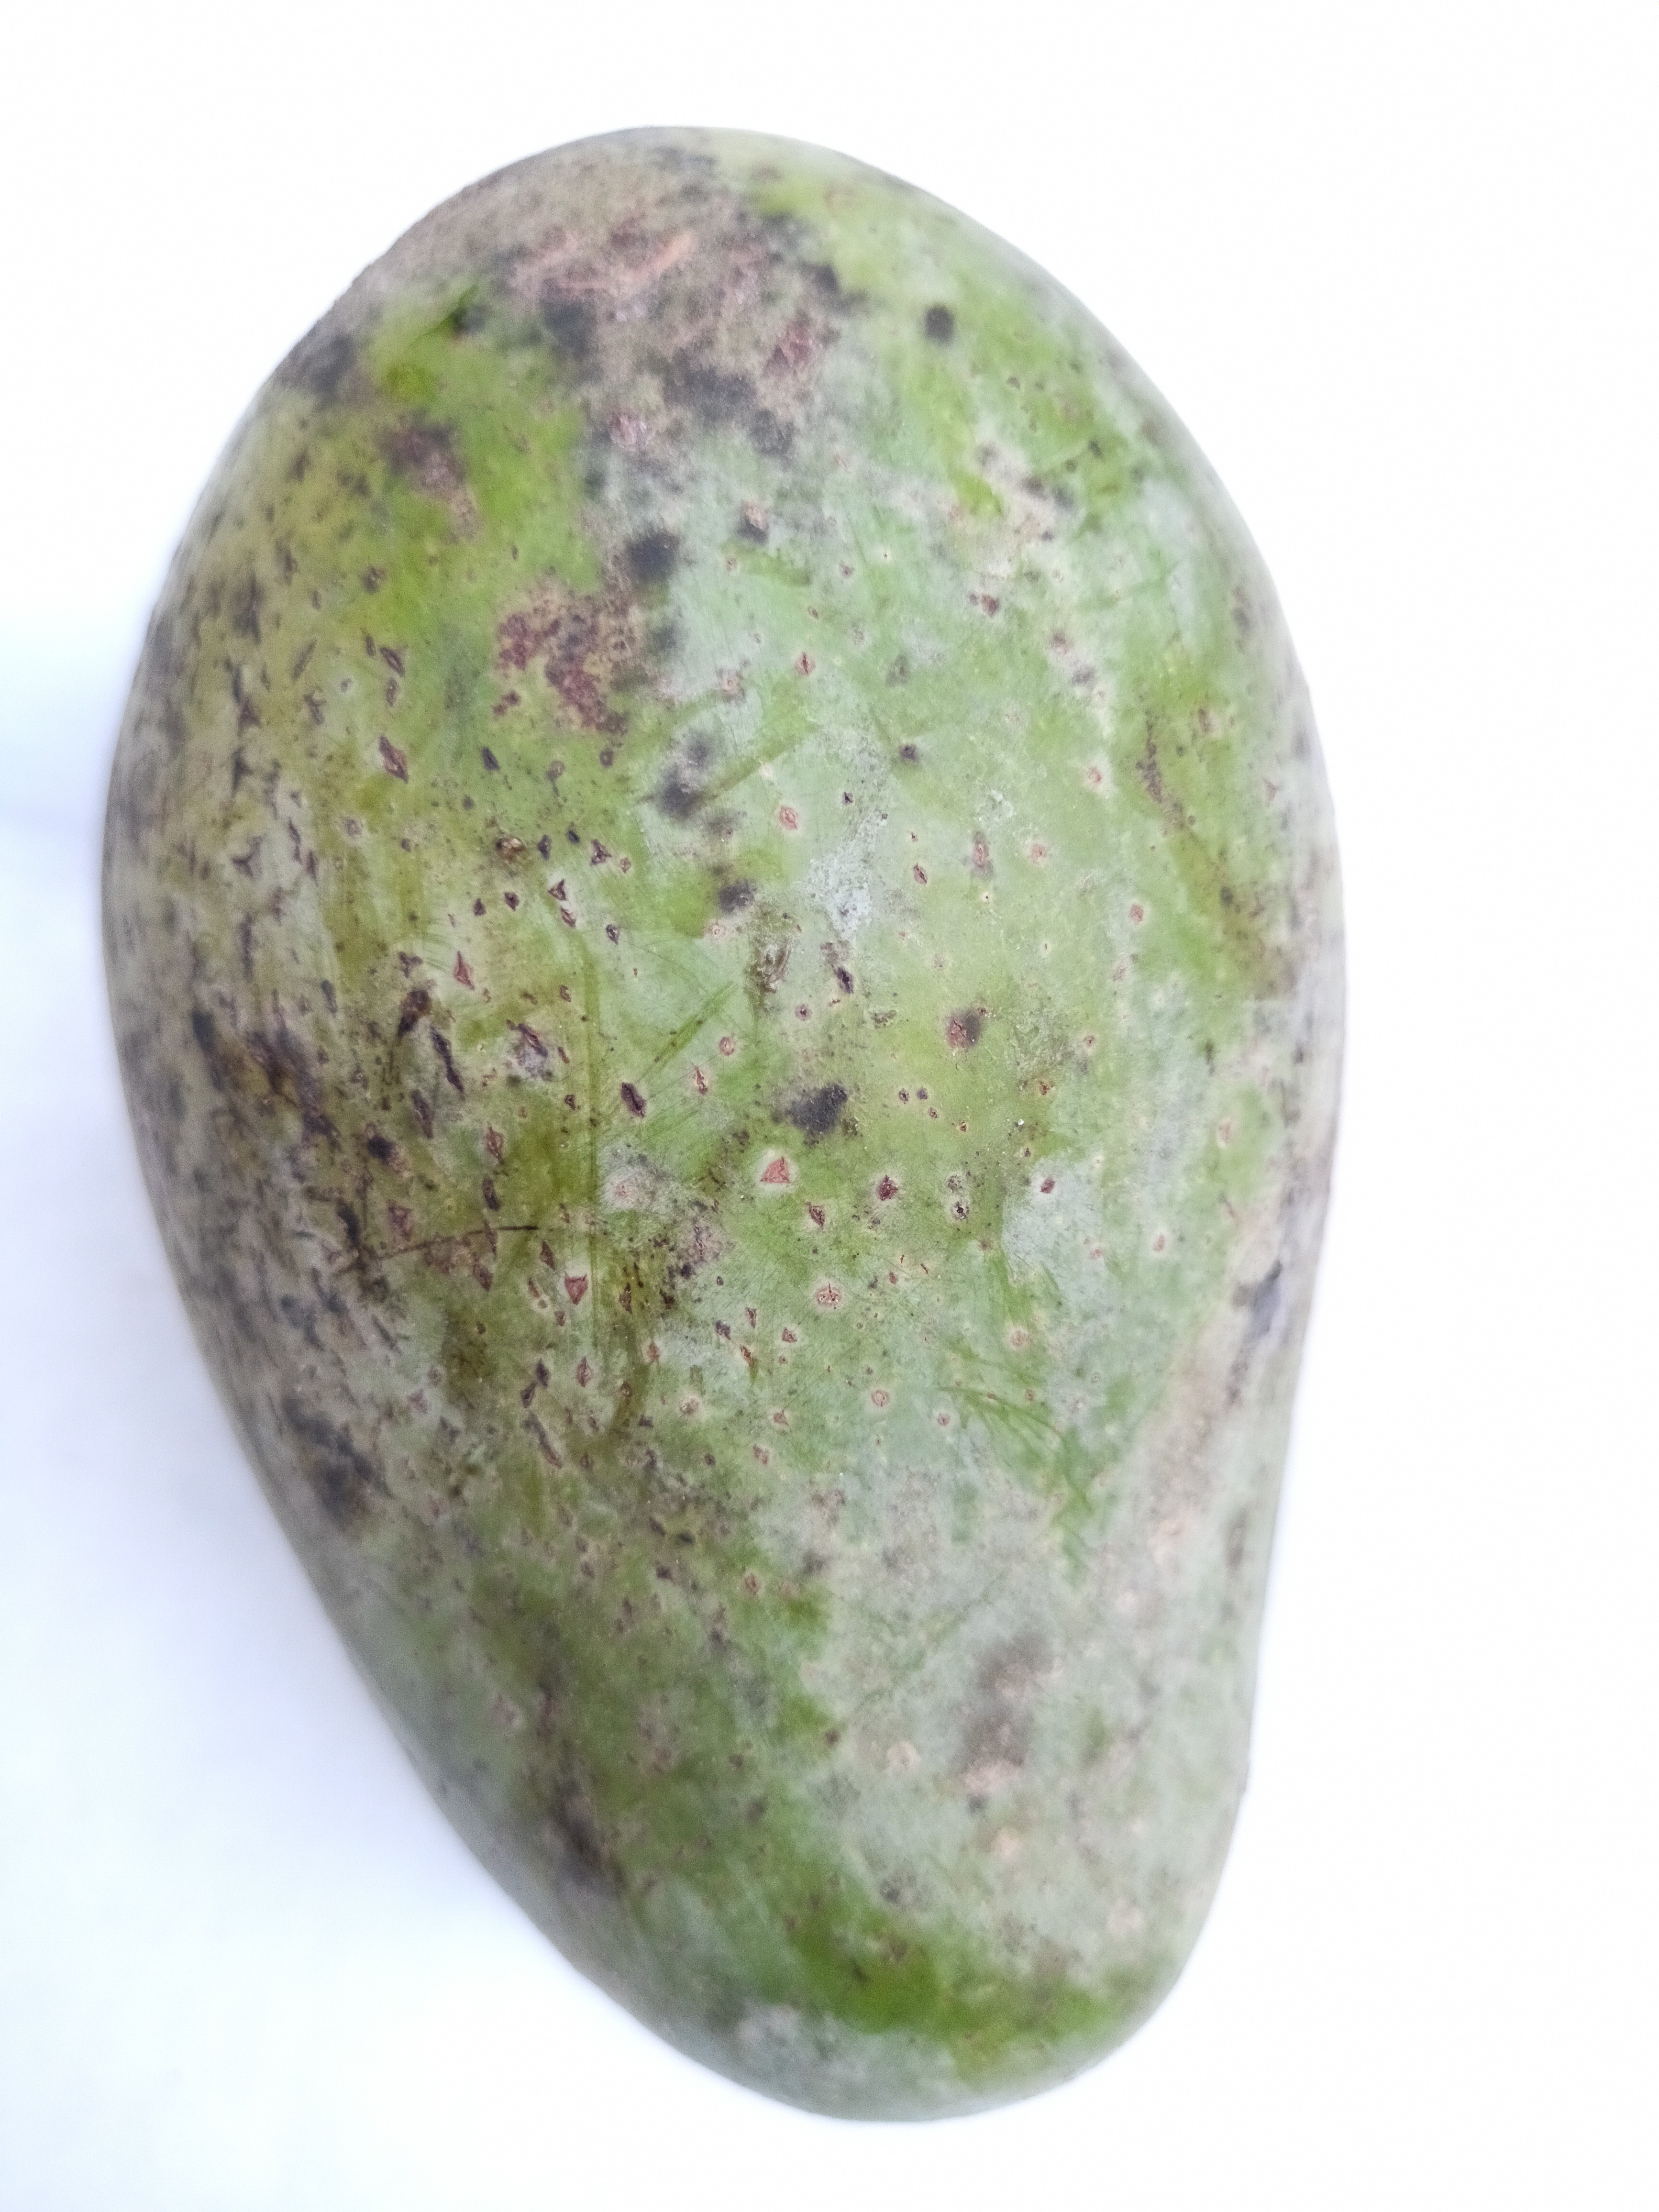
Mango variety: Amrapali